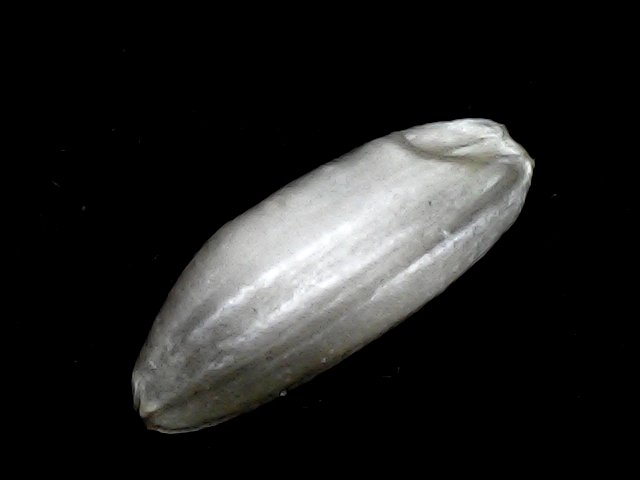
Rice variety: BD51